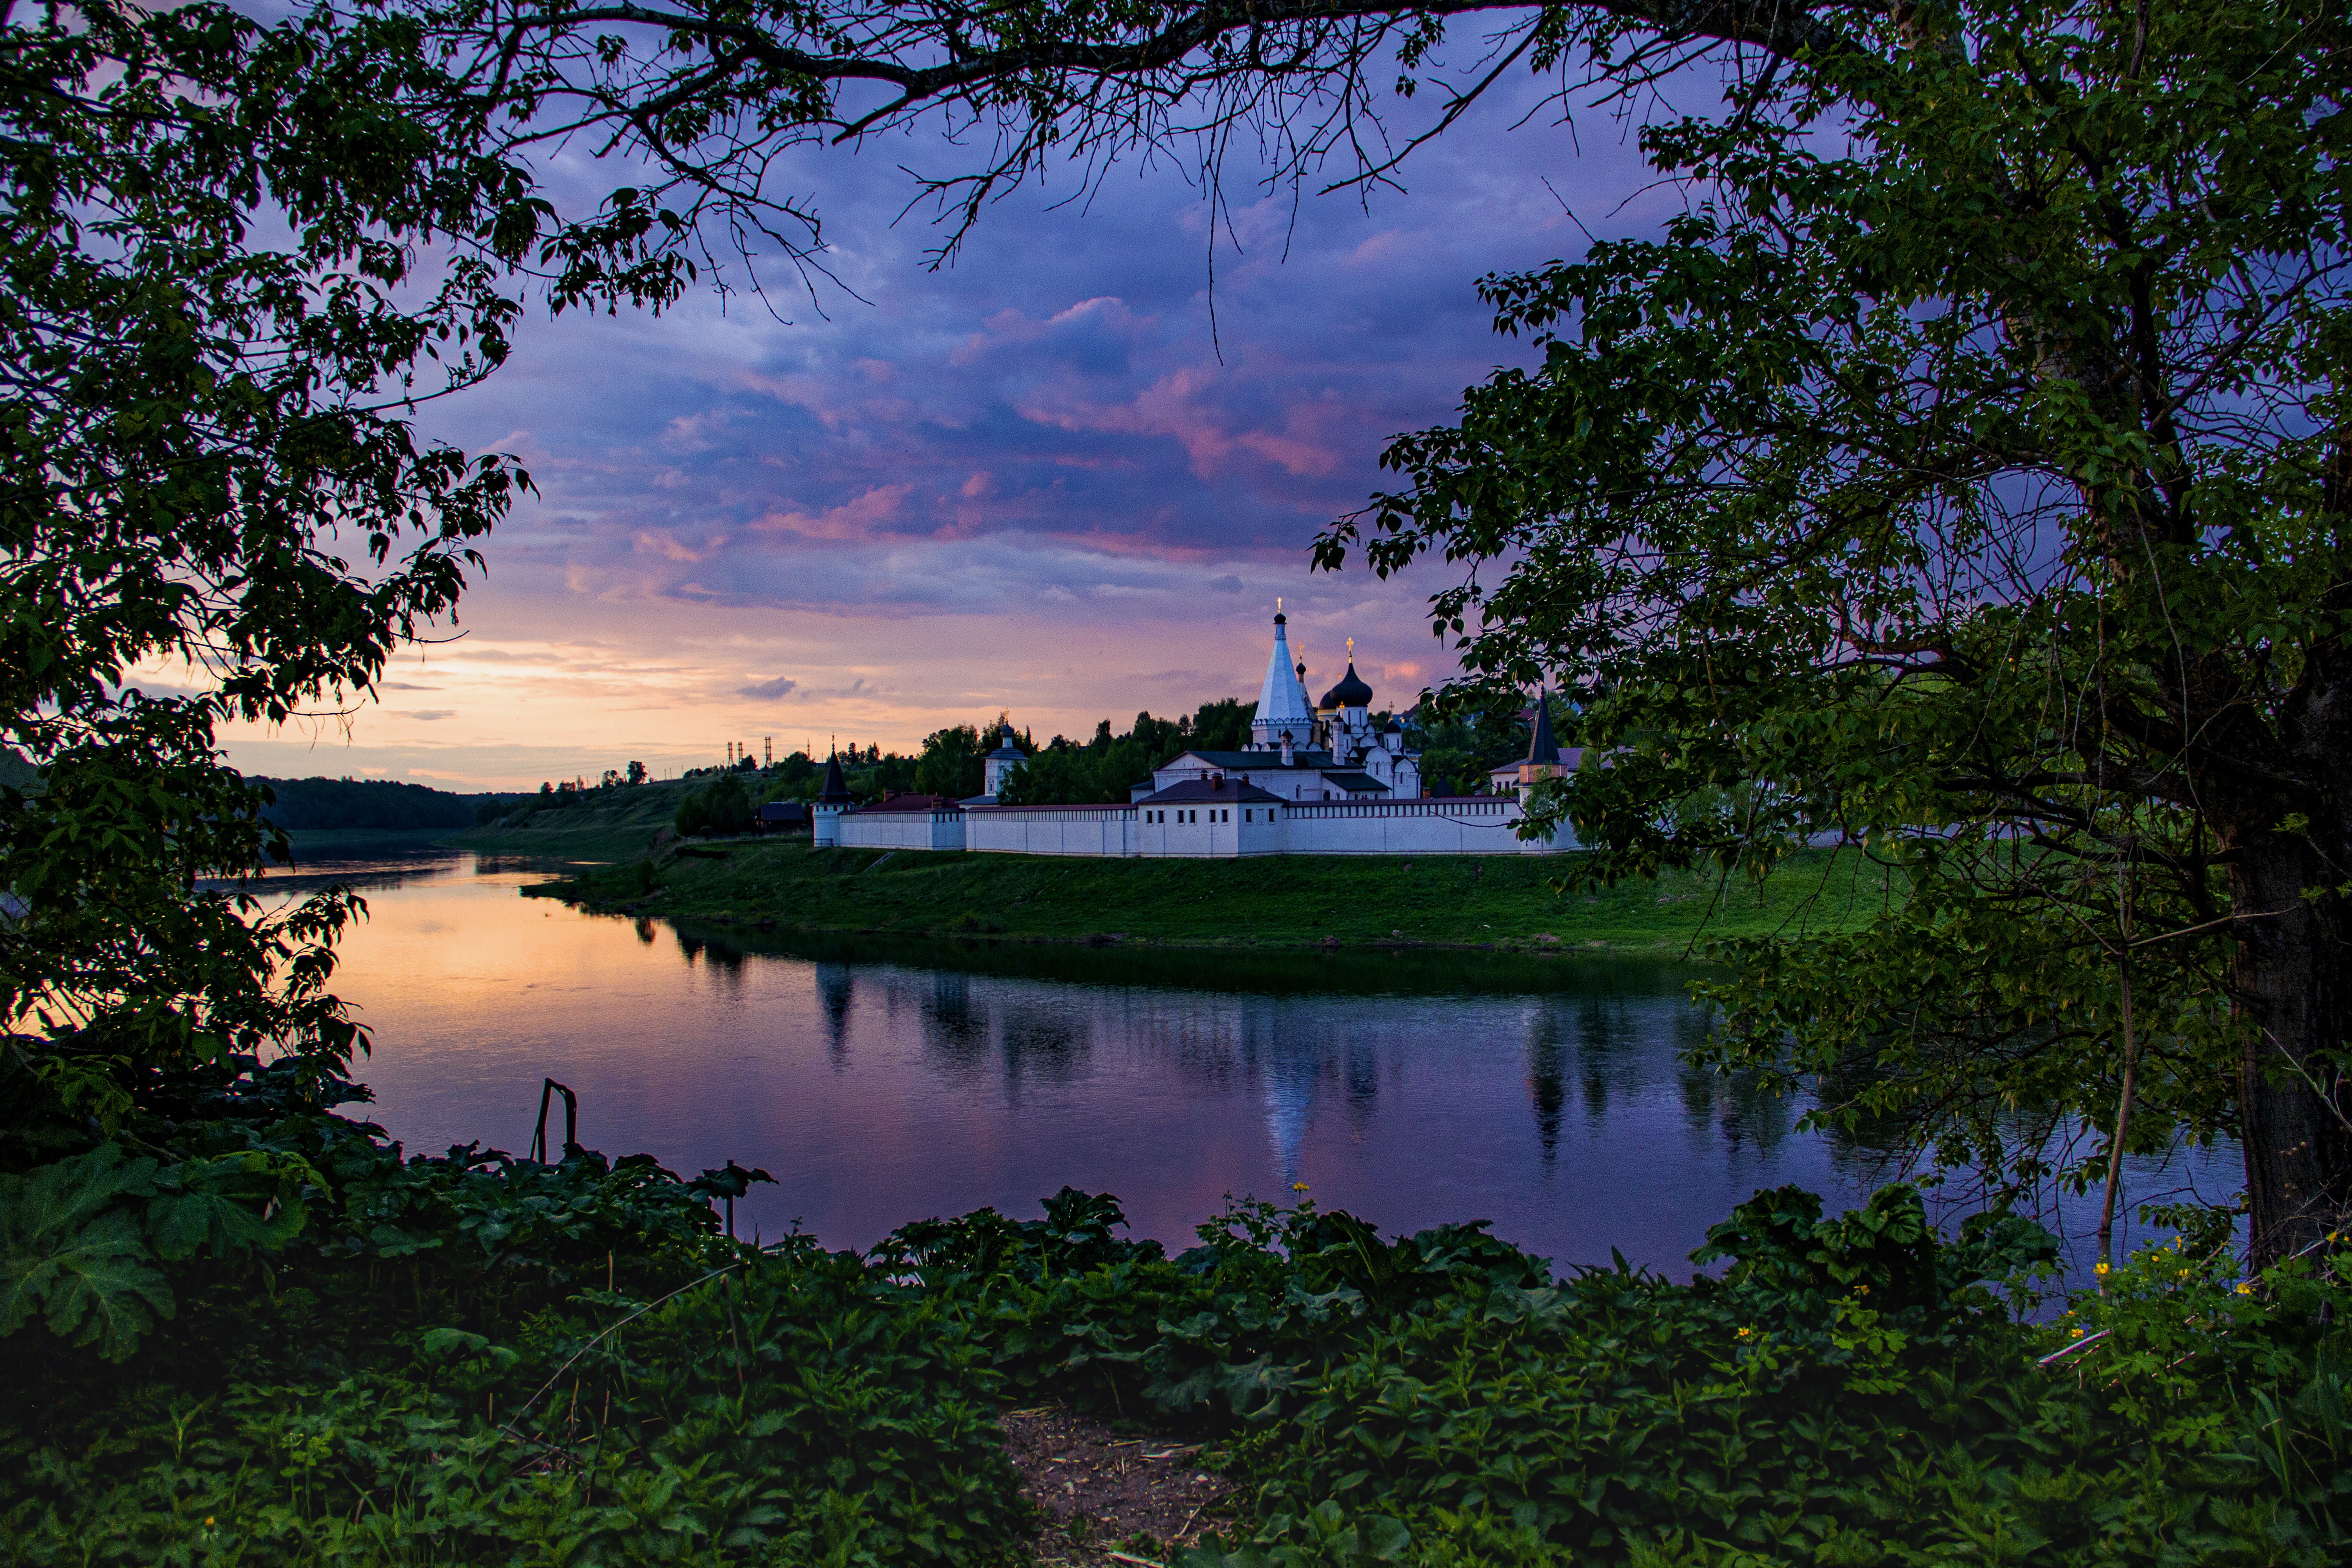
natural, water, cloud, plant, sky, natural landscape, dusk, tree, lake, afterglow, watercourse, lacustrine plain, grass, sunset, landscape, sunrise, leisure, horizon, cumulus, shore, wetland, reservoir, dawn, evening, city, wildlife, lake district, pond, nature reserve, loch, reflection, garden, riparian zone, red sky at morning, floodplain, night, grassland, marsh, inlet, hill, ocean, channel, bayou, Freshwater marsh